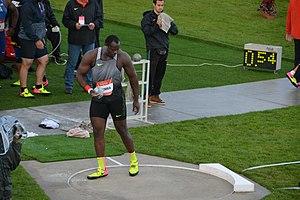
Franck Dannique Elemba Owaka est un athlète congolais, spécialiste du lancer de poids.